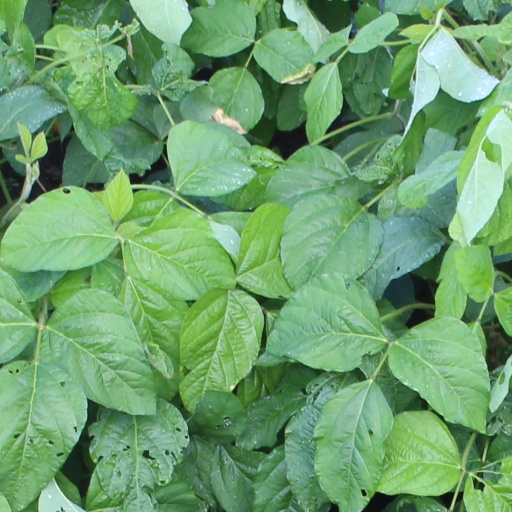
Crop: soybean